Christie Brinkley

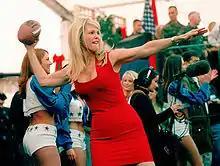
Brinkley winds up to throw an autographed football into the audience during a USO show in the Eagle Sports Complex at Tuzla Air Base, Bosnia and Herzegovina (December 22, 1999)

Brinkley lives on Long Island in Sag Harbor, New York; she previously lived in Bridgehampton and Amagansett, Long Island. She and her children are fans of the New York Islanders ice hockey team. Brinkley began doing promotions for the team after being noticed at games. In 2007, she showed her support by writing a blog for NHL.com and filming a commercial. Brinkley helped found a club for cutting, an equestrian sport in which a rider has two and a half minutes to cut as many cattle from a herd as he or she can.